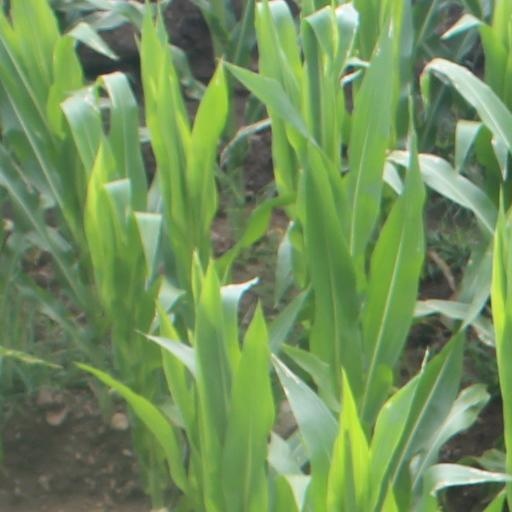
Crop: maize; corn